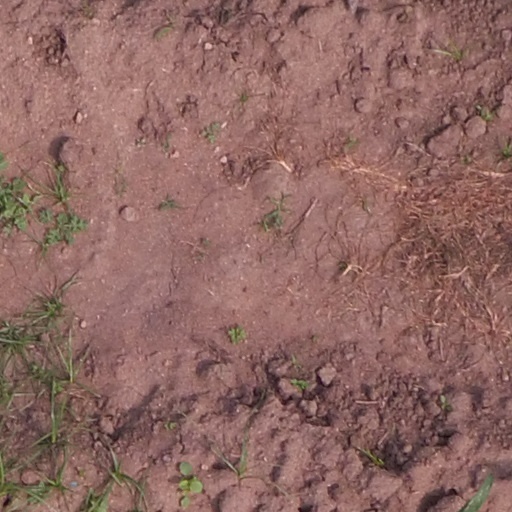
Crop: maize; corn